Alternating current

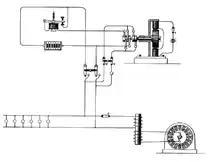
Westinghouse Early AC System 1887 (<a href="https%3A//web.archive.org/web/20090325121254/http%3A//www.pat2pdf.org/patents/pat373035.pdf">US patent 373035

Based on Stanley's success, the new Westinghouse Electric went on to develop alternating current (AC) electric infrastructure throughout the United States. The spread of Westinghouse and other AC systems triggered a push back in late 1887 by Thomas Edison (a proponent of direct current), who attempted to discredit alternating current as too dangerous in a public campaign called the "war of the currents".